Misa Amane

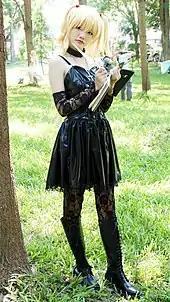
A cosplayer dressed as Misa.

Briana Lawrence of "Anime News Network" felt that even though Misa was an annoying girl clinging to the main character, "In a series full of geniuses it was amazing to see an average person get a hold of the Death Note. Her presence made things even more complicated for Light and she kept him on his toes as much as L did (maybe even more than L did)." Lawrence was disappointed that the epilogue of the series did not show Misa's ultimate fate. In a review of the anime adaptation, Michelle Yu, from the same website, praised Misa, saying she is physically beautiful and a "good-looking female addition to the screen", while also describing her as a "little diva with some serious issues and a very whiny voice". In a "Salon.com" article, Douglas Wolk describes Misa as being drawn in a "Japanese comics of cute, tiny, airhead girls with big eyes" and being a "lot cannier than she pretends to be". Wolk added that the reader could "watch her measuring how much quasi-innocent charm to pour on in every situation".